Francis Pettit Smith

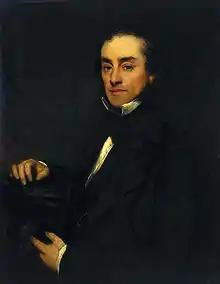
Francis Pettit Smith in 1856

Sir Francis Pettit Smith (9 February 1808 – 12 February 1874) was an English inventor and, along with John Ericsson, one of the inventors of the screw propeller. He was also the driving force behind the construction of the world's first screw-propelled steamship, .